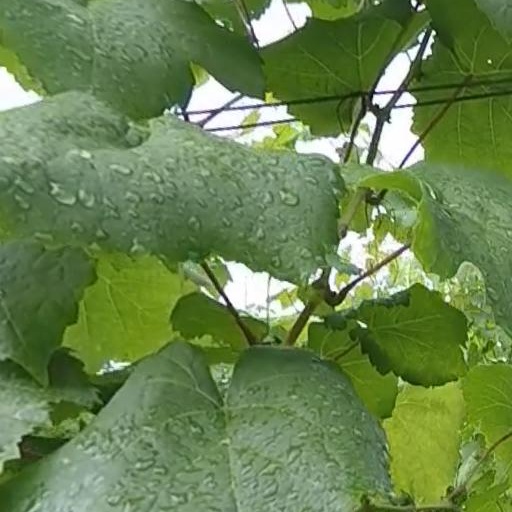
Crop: grape